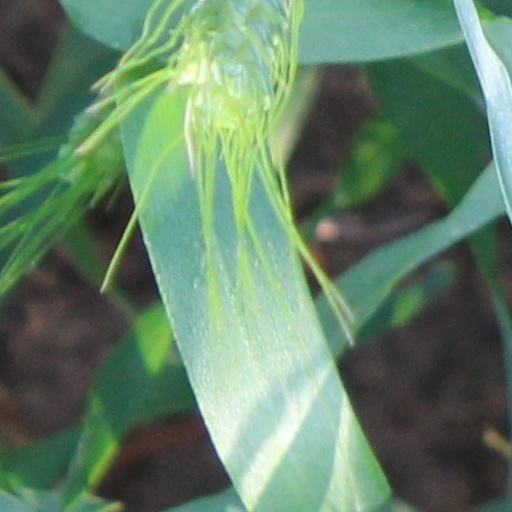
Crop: wheat